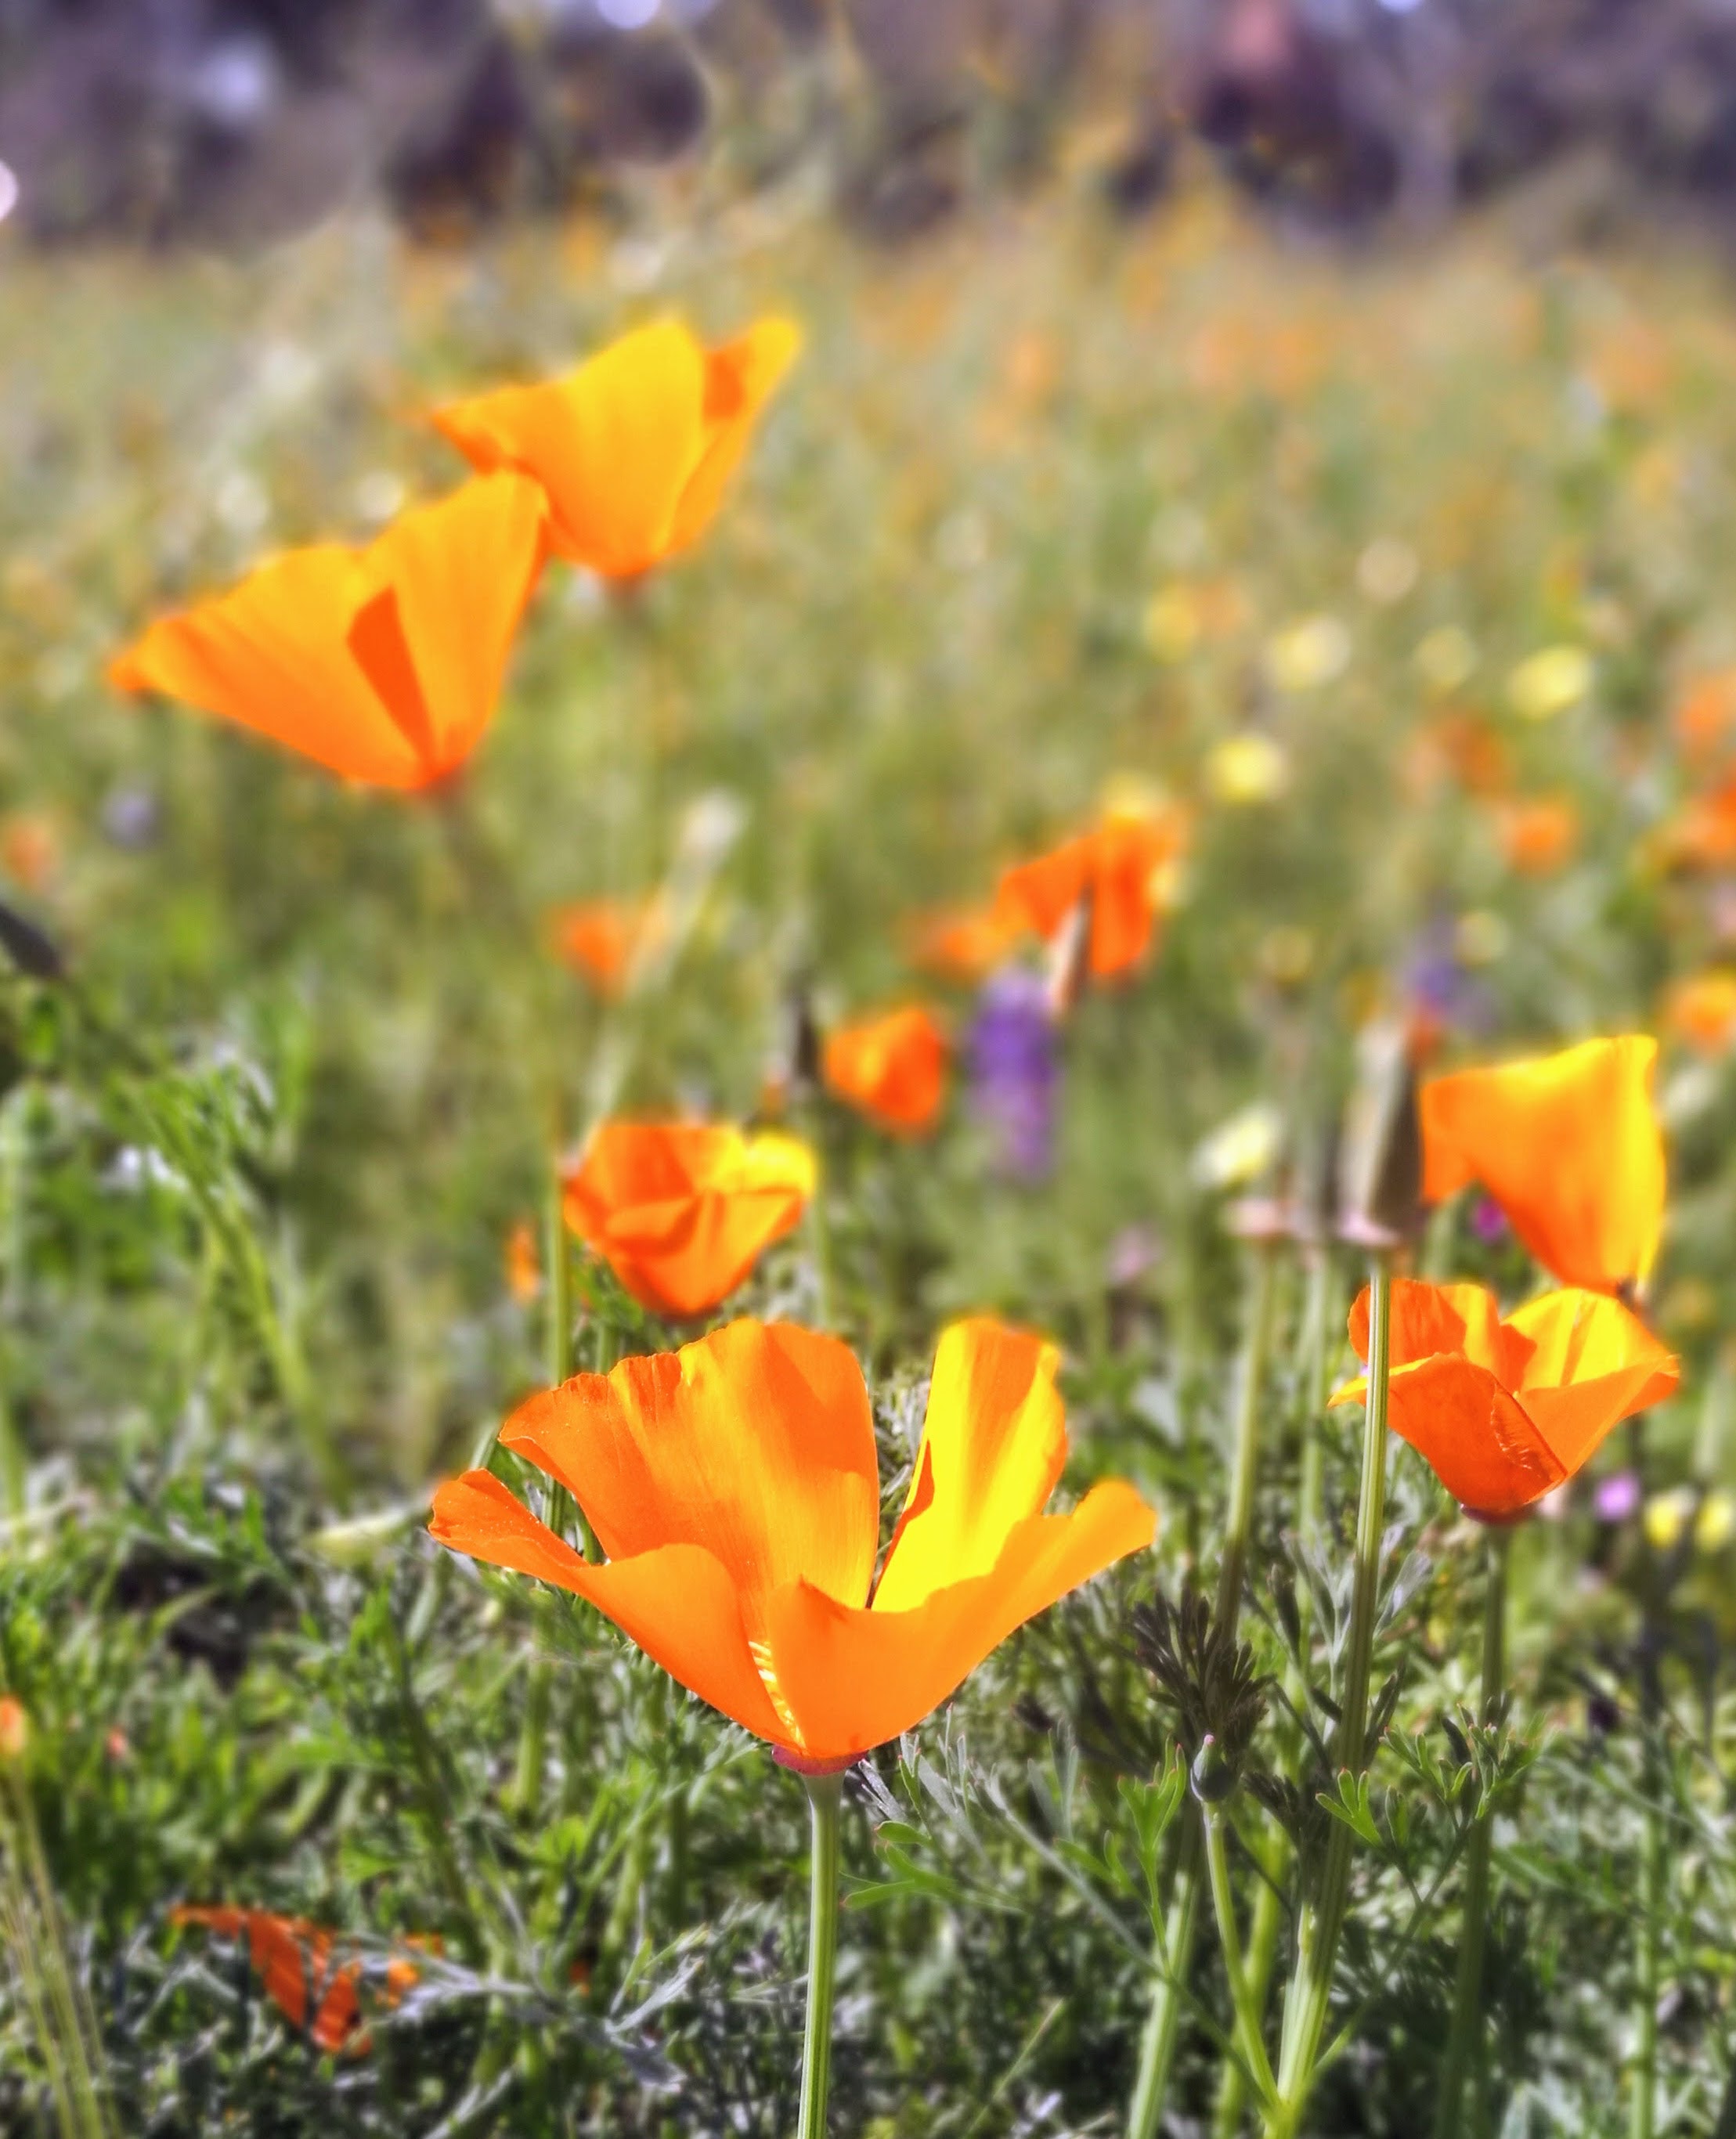
flower, flowering plant, eschscholzia californica, plant, wildflower, petal, natural landscape, poppy, meadow, poppy family, coquelicot, spring, grass, landscape, plant stem, tulip, annual plant